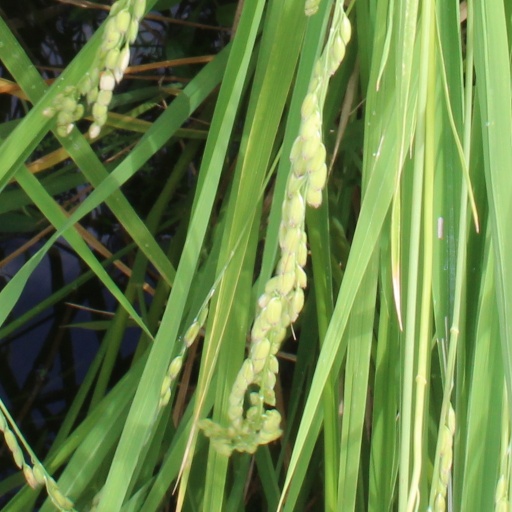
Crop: rice